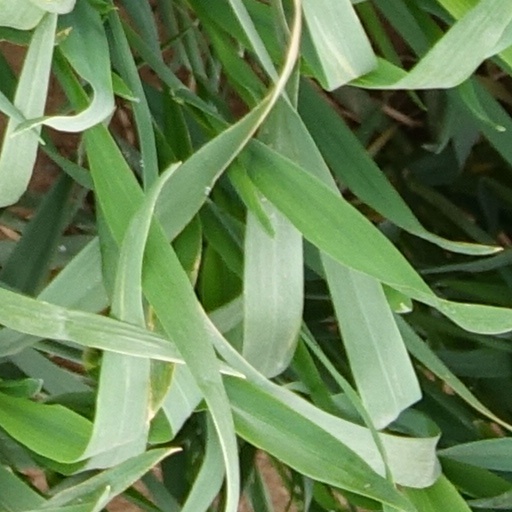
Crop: wheat